Shakoor Lake

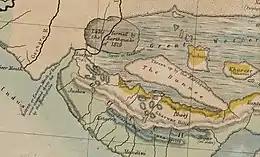
Lake formed by the earthquake of 1819 (Greenough, 1855)

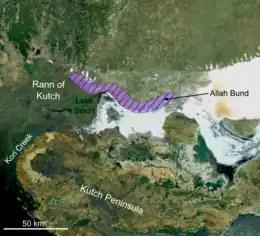
Satellite photo showing location of the Allah Bund

This lake is formed by the emergence of Allah Bund on its southern side by blocking the Nara river (also known as Puran river or Kori river) when a massive earth quake struck the area in 1819. During the river flooding, Shakoor lake surpluses into the Kori Creek through the gaps formed in Allah Bund. Another low level lake called Sindri lake, located at , is also formed by subsidence to the south of the uplifted Allah Bund during the earthquake. Geographically and environmentally, Lake Shakoor is part of the cross-border Rann of Kutch, a large seasonal salt marsh and a Global 200 Ecoregion.